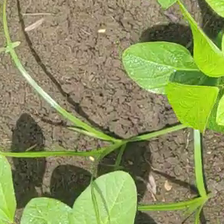
Weed species: Lavhala_(Cyperus_Rotundus)